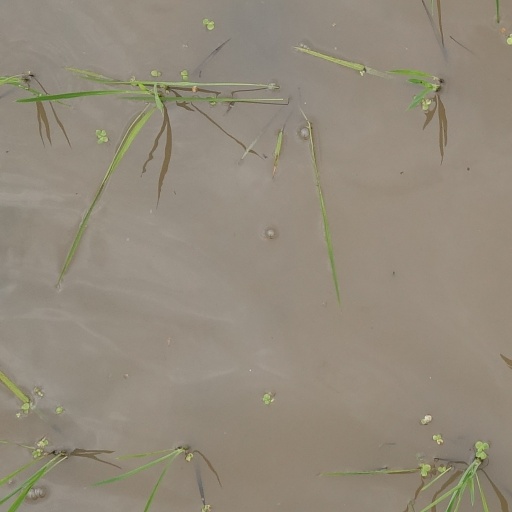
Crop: rice